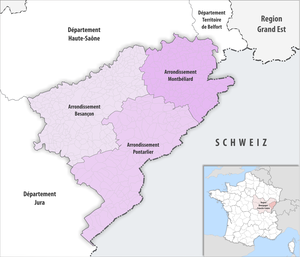
Le département du Doubs comprend trois arrondissements.